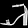
Label: Sandal